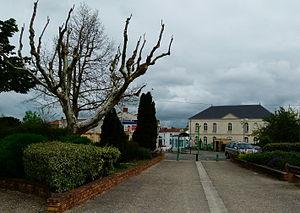
La mairie d'Aigrefeuille-d'Aunis vue depuis la salle des Fêtes.
Aigrefeuille-d'Aunis est une commune du Sud-Ouest de la France, située dans le département de la Charente-Maritime.